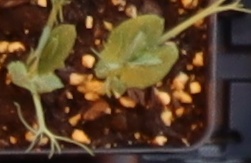
Label: Field Pea